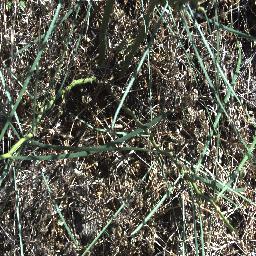
Label: parkinsonia